Canon de 75 modèle 1897

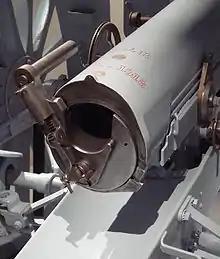
The Nordenfelt breech mechanism

The gun's barrel slid back on rollers, including a set at the muzzle, when the shot was fired. The barrel was attached near the breech to a piston rod extending into an oil-filled cylinder placed just underneath the gun. When the barrel recoiled, the piston was pulled back by the barrel's recoil and thus pushed the oil through a small orifice and into a second cylinder placed underneath. That second cylinder contained a freely floating piston which separated the surging oil from a confined volume of compressed air. During the barrel's recoil, the floating piston was forced forward by the oil, compressing the air even further. This action absorbed the recoil progressively as the internal air pressure rose and, at the end of recoil, generated a strong but decreasing back pressure that returned the gun forward to its original position. The smoothness of this system had no equal in 1897, and for at least another ten years. Each recoil cycle on the French 75, including the return forward, lasted about two seconds, permitting a maximum theoretical firing rate of about 30 rounds per minute.